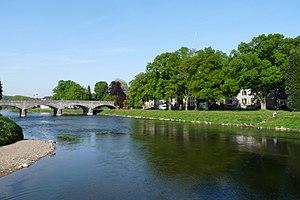
Pont de Hamoir depuis la rive du Néblon (amont)
Hamoir est une commune francophone de Belgique située en Région wallonne dans la province de Liège, ainsi qu'une localité où siège son administration. Elles se trouvent à l’extrême sud de la province, au confluent de l’Ourthe et du Néblon.
La région d’Ourthe-Vesdre-Amblève appelée aussi Pays d'Ourthe-Vesdre-Amblève est une région du centre et du sud de la province de Liège correspondant à une partie des vallées de l'Ourthe, de la Vesdre et de l'Amblève.